VMGR-352

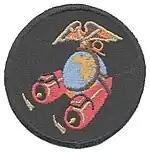
Official squadron logo during WWII when they were VMJ/VMR-352

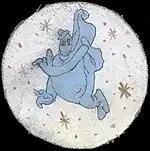
Squadron logo designed by Disney during WWII when they were VMJ/VMR-352

Based in Hawaii, the squadron conducted training and provided operational support in the Pacific Theater, and was assigned the Commander of Military Transport Service in support of the Berlin Airlift in 1948-1949.